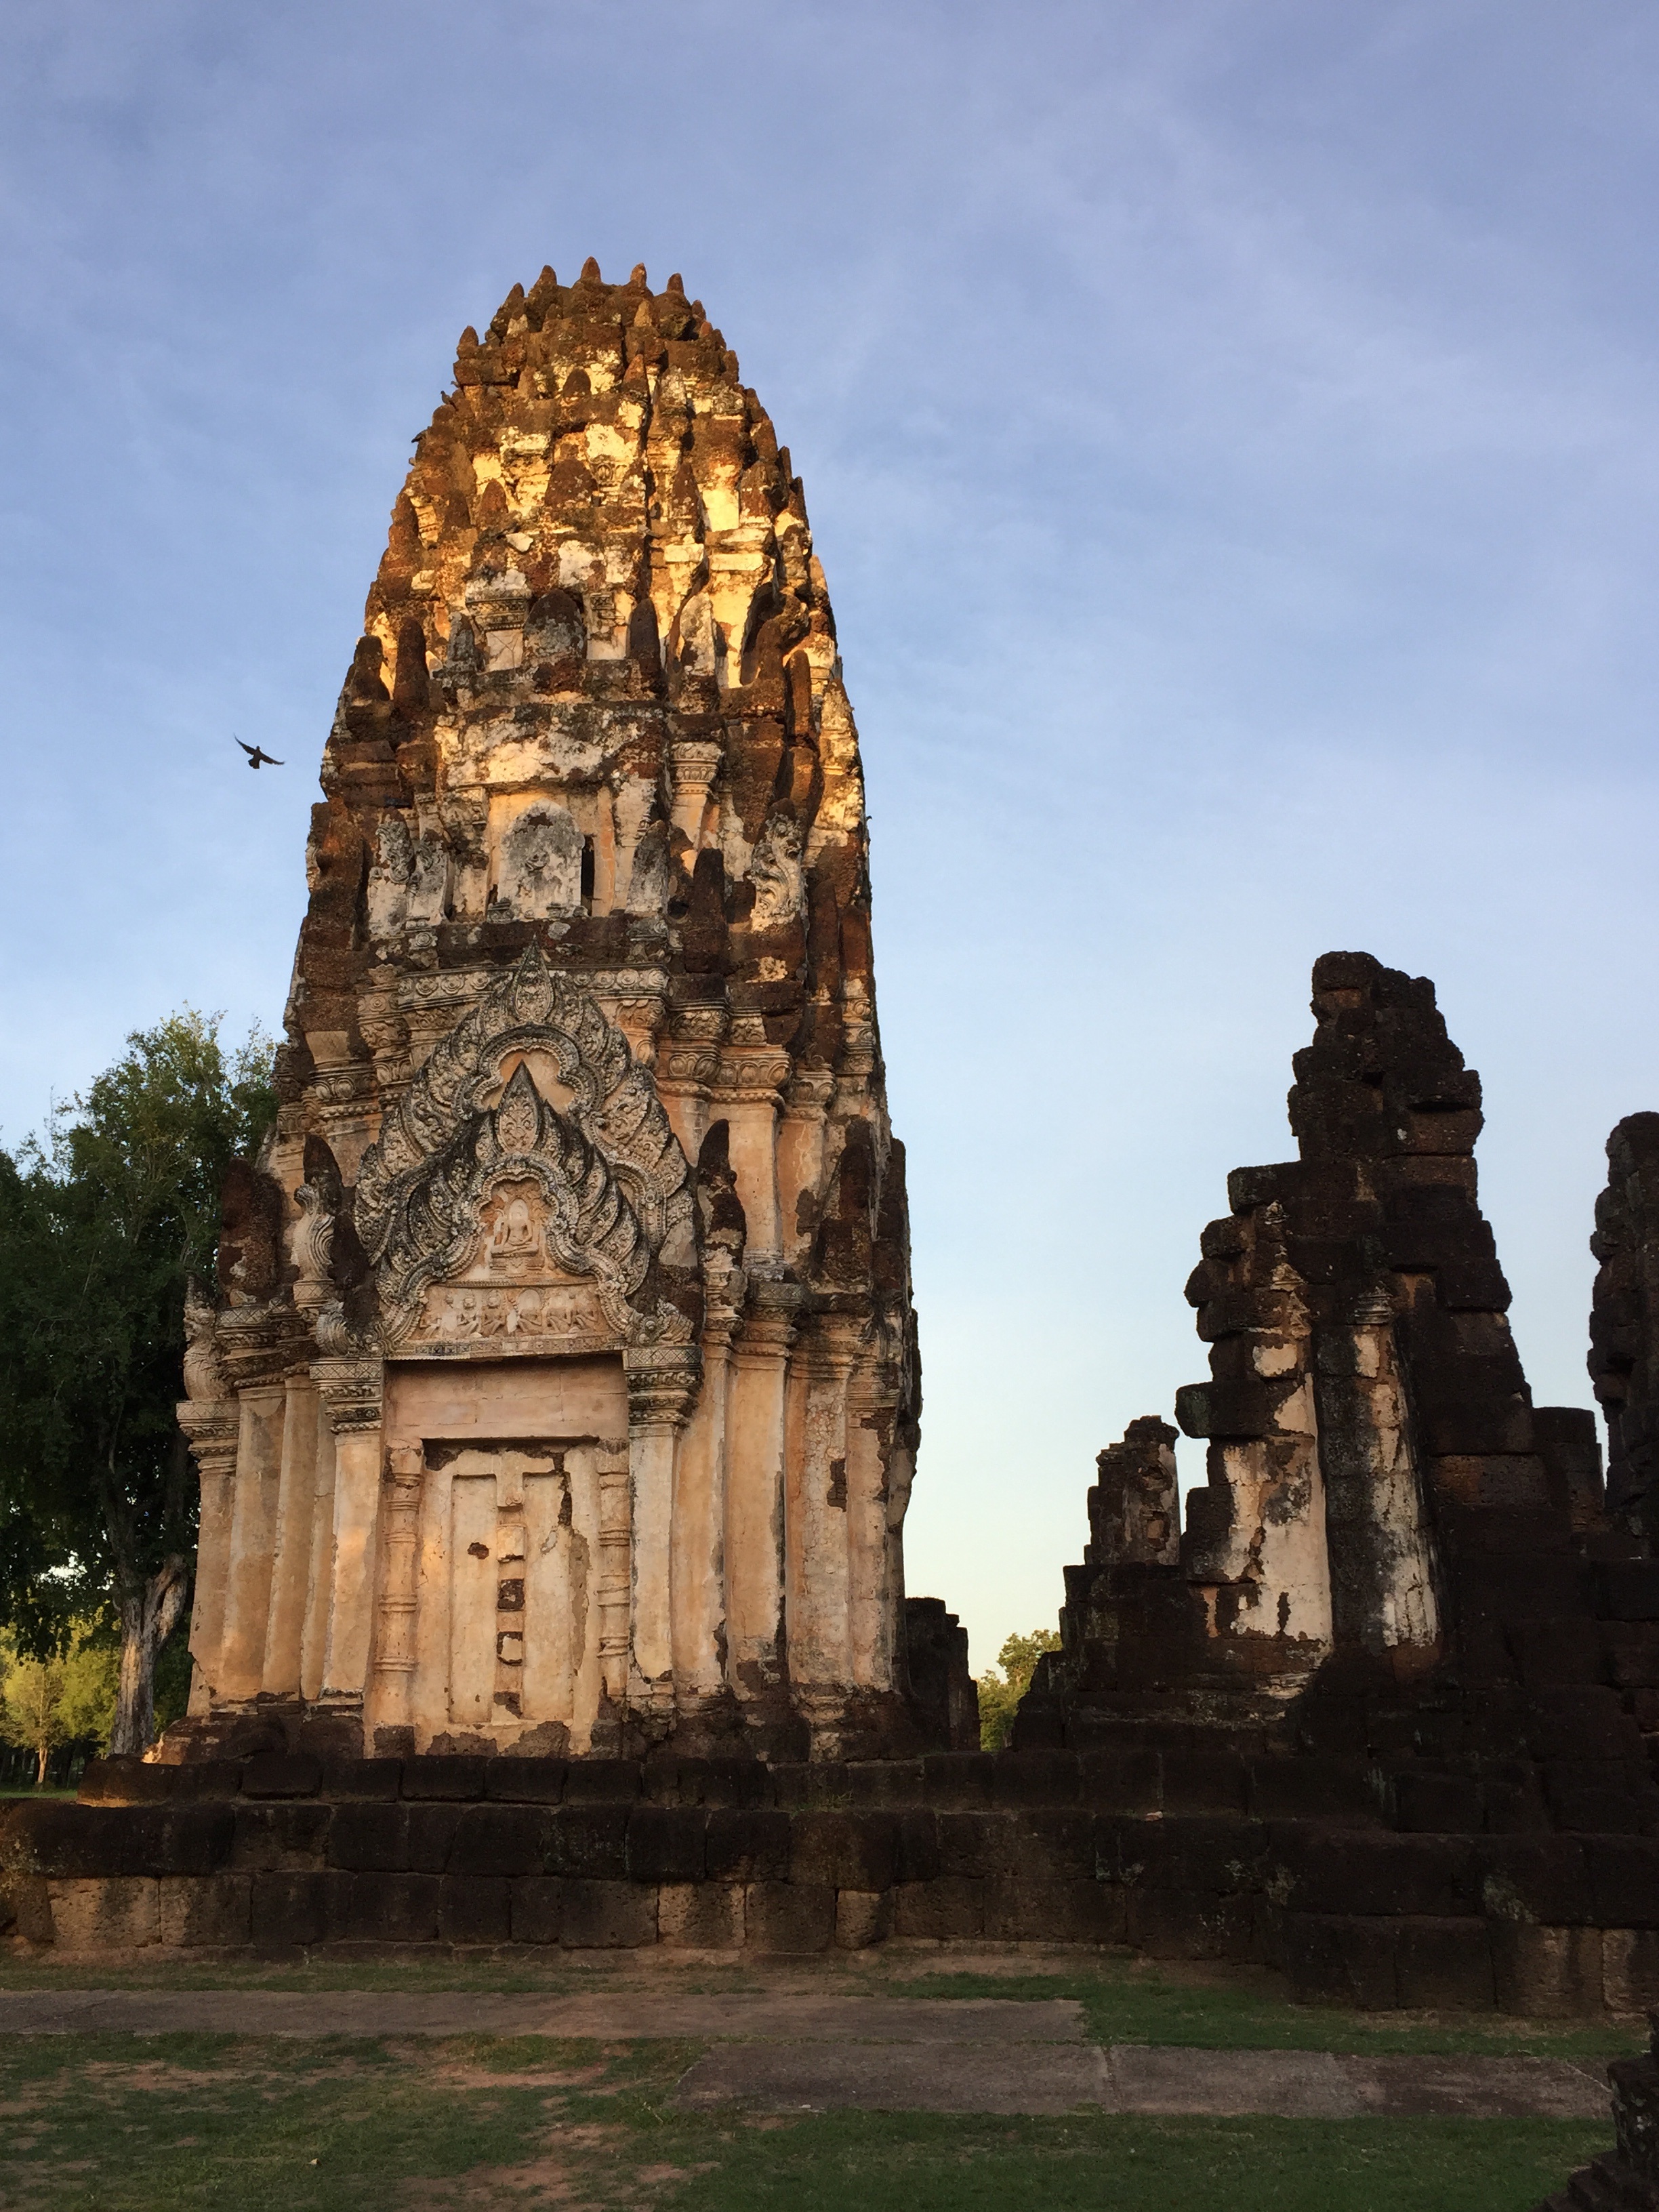
rock, building, old, travel, buddhist, buddhism, asia, ancient, landmark, place of worship, thailand, temple, ruins, monastery, culture, history, worship, unesco, historical, thai, stupa, wat, sukhothai, archaeological site, unesco world heritage site, hindu temple, historic site, ancient history, srisatchanalai